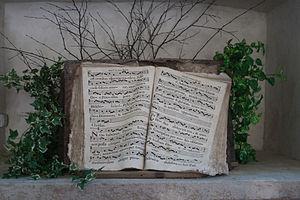
L'Épître aux Hébreux est un livre du Nouveau Testament rédigé en grec et intitulé « Πρὸς Ἑϐραίους ». Elle est censée s'adresser à des « Hébreux » mais l'identité de ces destinataires offre matière à discussion, si tant est qu'il s'agisse d'une véritable lettre. Là n'est pas son seul paradoxe.